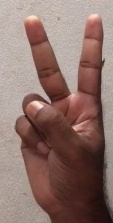
ASL sign: 2